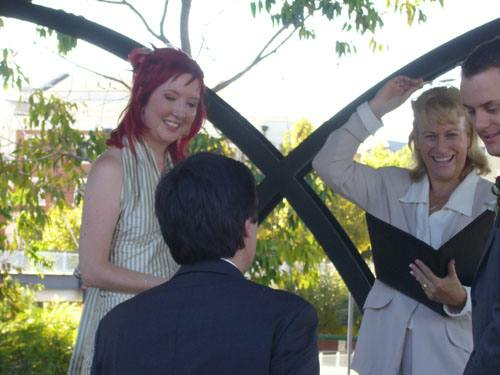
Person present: Yes